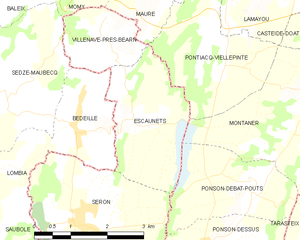
Escaunets est une commune française située dans le département des Hautes-Pyrénées, en région Occitanie.